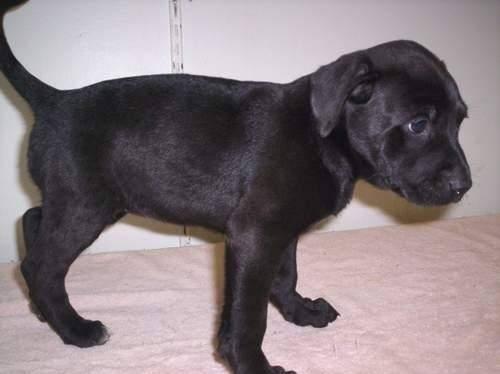
dog